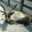
Label: deer